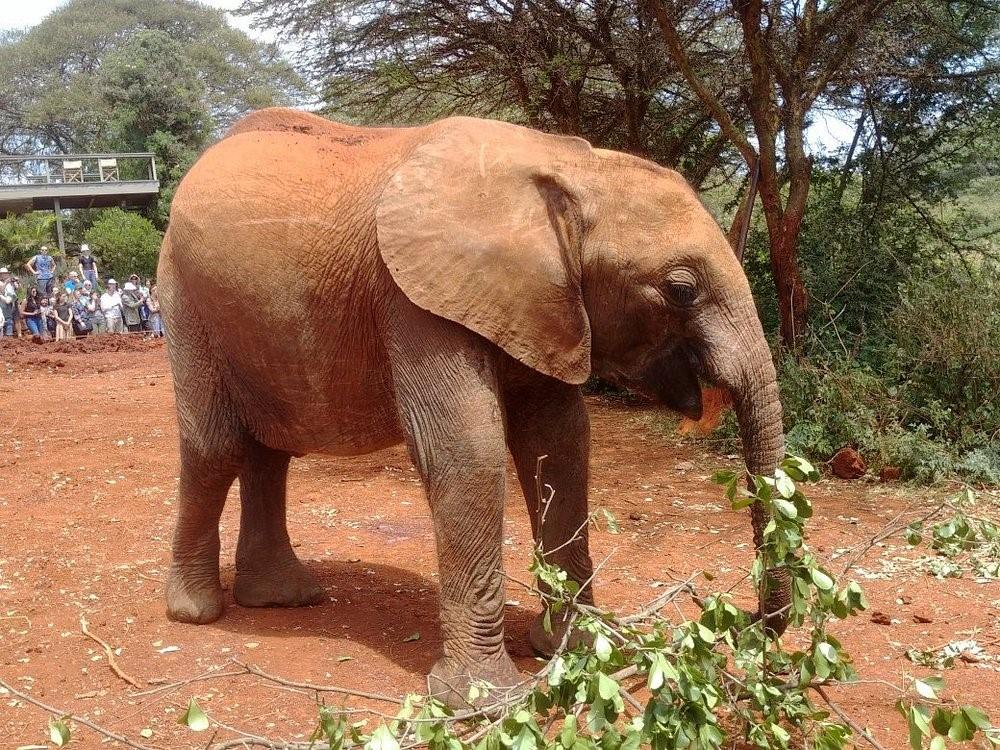
Mnyama anayefahamika kama tembo anayekamilisha idadi ya wanyama watano wakubwa. Mnyama huyu kwa kuwa na umbile lake kubwa amekuwa ni chachu kubwa kabisa ya kuhakikisha Tanzania inajipatia kipato kupitia njia za utalii.